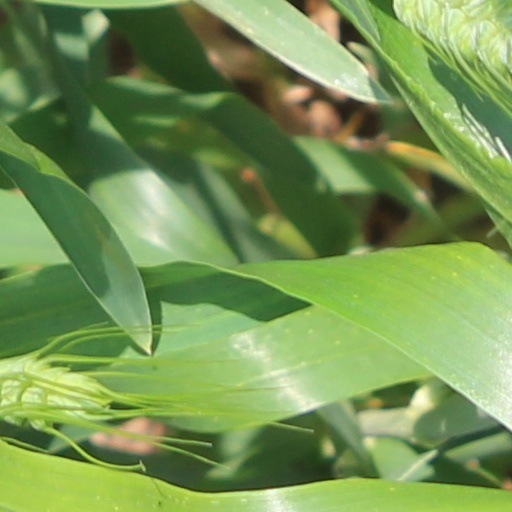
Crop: wheat